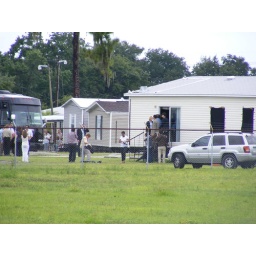
After sitting in the bus until 3:52 Obama exits to go to a trailer office to meet with &amp;quot;the people.&amp;quot;